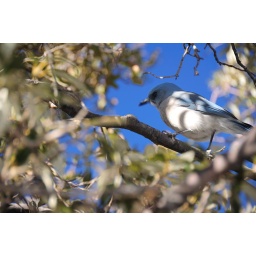
There were a TON of these birds (especially in the early evening hours) flying around the grounds of the Kitt Peak Observatory.ND3_1680